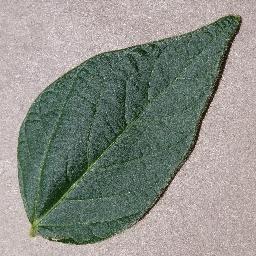
Label: Soybean___healthy